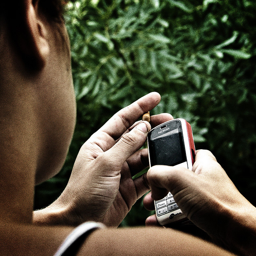
A person using a cell phone and holding a cigarette
A man with a cigarette and a cell phone in his hands
Over the shoulder view of a woman texting on an older cellphone and holding a cigarette.
A man ends a call on his cell phone.
A person using a cell phone near a bush.